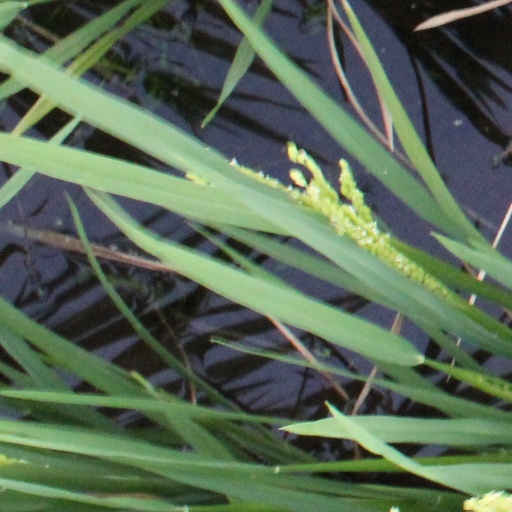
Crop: rice